Sanctuary of Aphrodite Urania

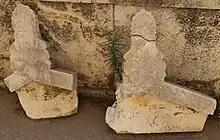
Marble barriers from the altar of Aphrodite Urania

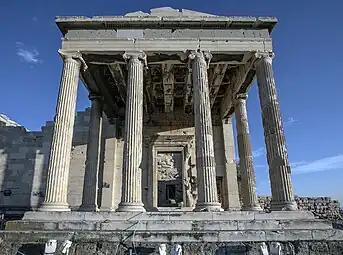
The north porch of the Erechtheion, model for the porch of the temple of Aphrodite Urania.

The altar was 5.08 metres long and 2.40 metres wide and oriented north-south. It consisted of the superstructure of the altar and a "sill" of hard blue limestone 0.27 metres high. The foundation of the sill was a single course of poros blocks. The foundation of the base was a similar course of limestone blocks. The superstructure was offset to the east, so that there was a 0.58 metre wide space on the western side, where the priest would stand, in order to make sacrifices on the altar. The superstructure of the altar was 4.42 metres long and 1.585 metres wide. It consisted of six marble orthostates (the southern three survive) with a cyma reversa moulding at the base. Inside, there were seven yellow poros slabs (the southern three survive) which supported the marble upper surface of the altar (which does not survive). There were marble barriers at the northern and southern ends of the altar, each consisting of a triangular pediment topped by a palmette acroterion, which was originally painted. These were 0.717 metres high. The whole structure was thus about 1.7 metres high.